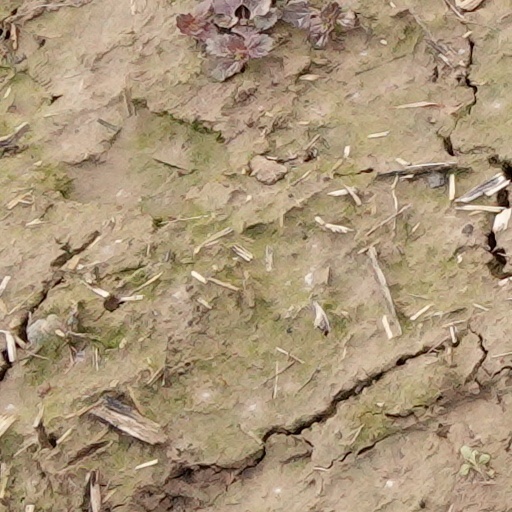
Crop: wheat